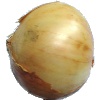
Label: white_onion